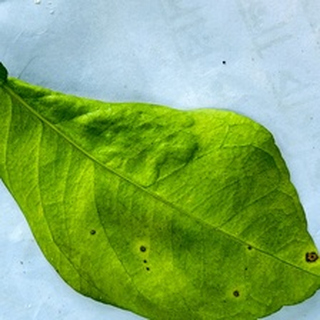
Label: lemon_curl_virus